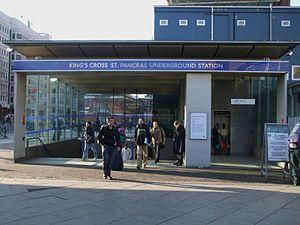
La Circle line est une ligne du métro de Londres. Inaugurée en 1884, elle est empruntée par environ 73 millions de passagers par an. Elle est représentée en jaune sur le plan du métro.